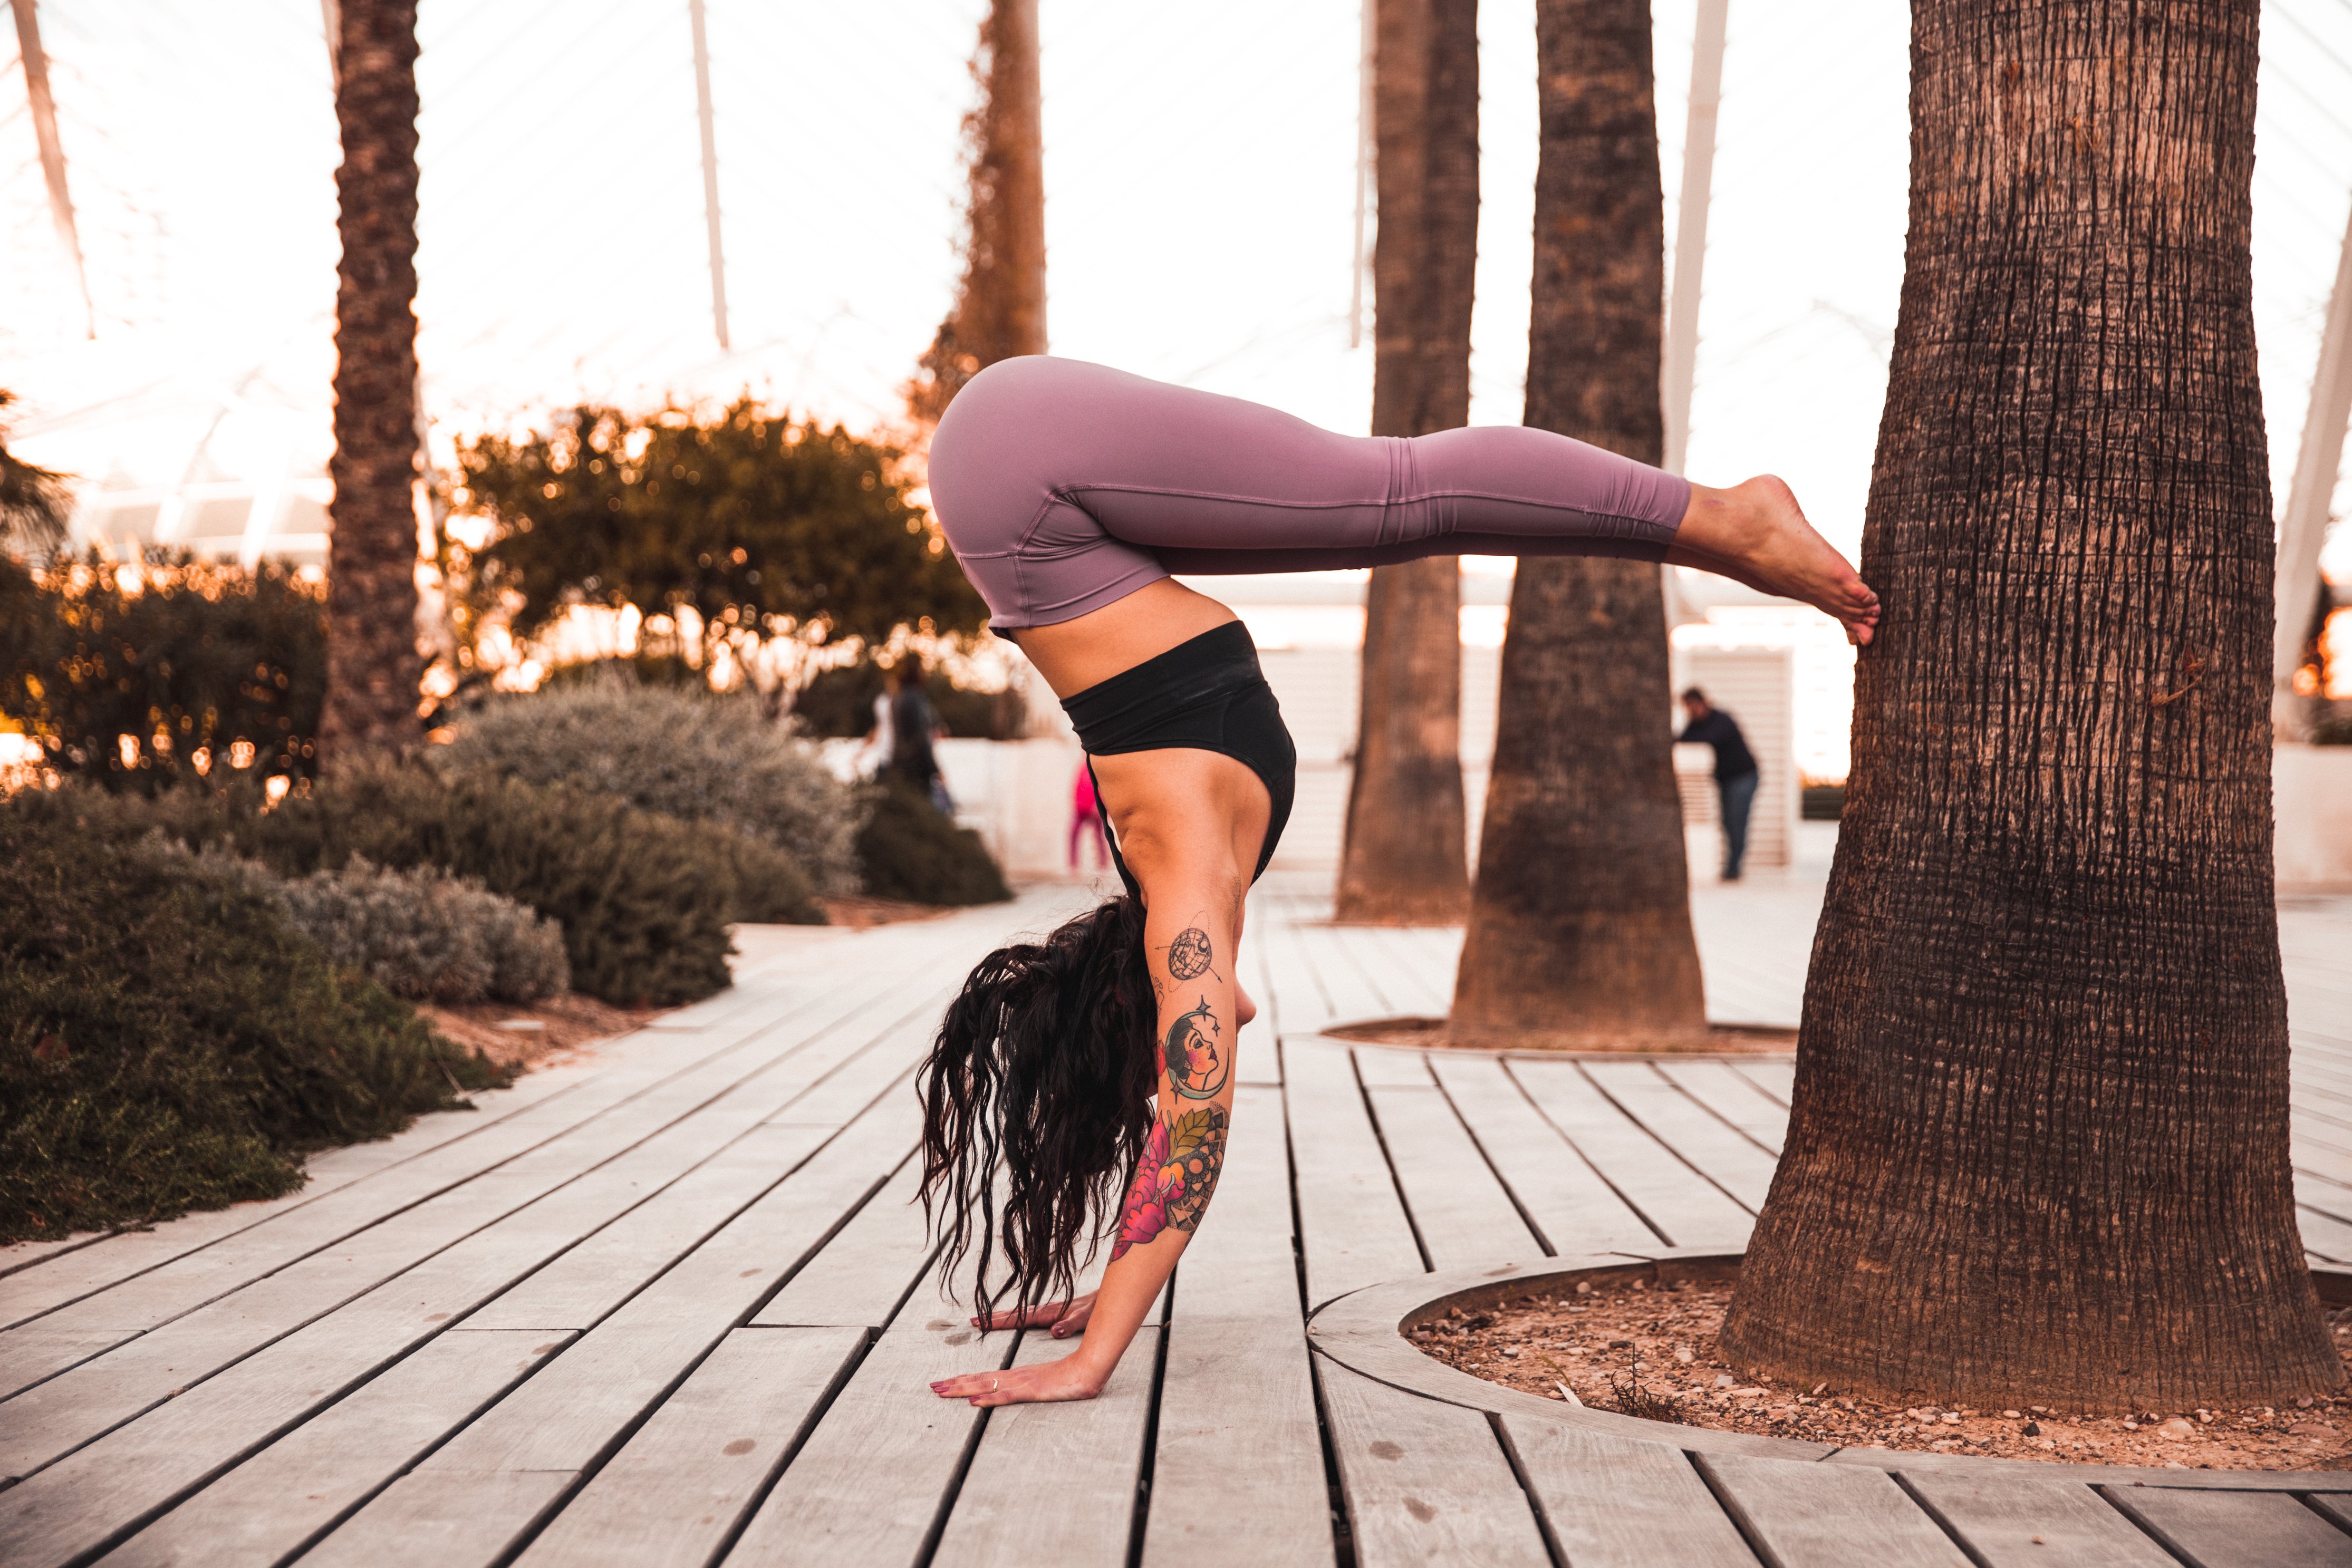
leg, physical fitness, beauty, joint, tree, yoga, sportswear, arm, footwear, Flip acrobatic, human leg, balance, human body, photography, yoga pant, thigh, stretching, long hair, wood, knee, shoe, street fashion